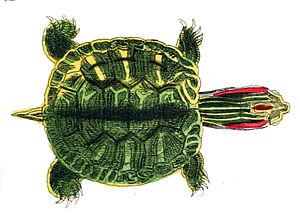
Pseudemys concinna est une espèce de tortue de la famille des Emydidae.